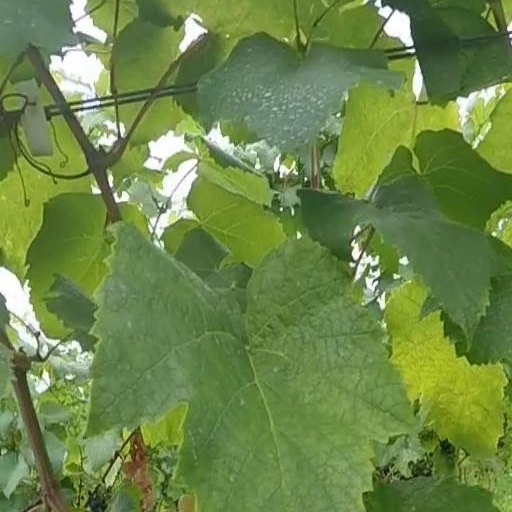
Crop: grape